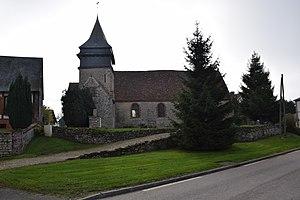
Eglise